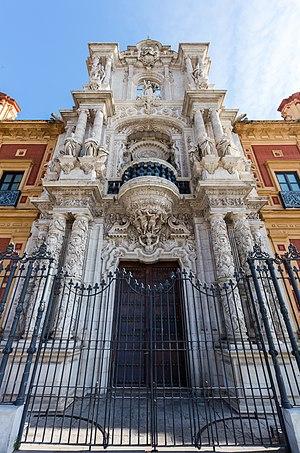
Le Palais de San Telmo est un palais bâti à compter de 1682 à Séville, en Andalousie. Il abrite aujourd'hui le siège de la Présidence de la Junta de Andalucía, le gouvernement autonome andalou. Il porte le nom de Saint Elme, patron des marins, et est considéré comme l'un des exemples les plus achevés du baroque sévillan.